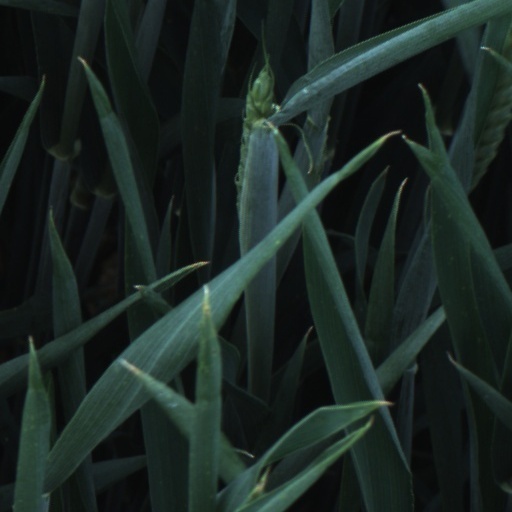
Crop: wheat